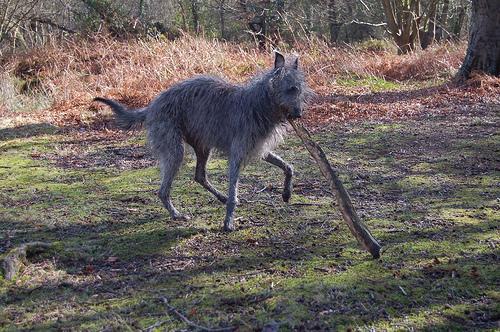
Scottish_deerhound